List of Chinese inventions

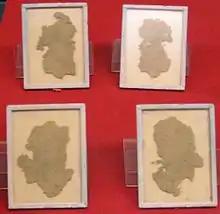
Fragments of hemp wrapping paper dated to the reign of Emperor Wu of Han (141–87 BC)

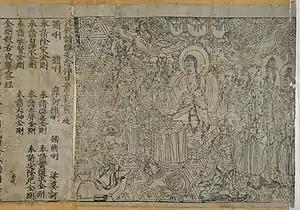
The "Diamond Sutra", the oldest printed book, published in AD 868, during the Tang dynasty (618–907)

Paper: Although it is recorded that the Han dynasty (202 BC – AD 220) court eunuch Cai Lun (50 AD – AD 121) invented the pulp papermaking process and established the use of new materials used in making paper, ancient padding and wrapping paper artifacts dating from the 2nd century BC have been found in China, the oldest example of pulp papermaking being a map from Fangmatan, Tianshui; by the 3rd century, paper as a writing medium was in widespread use, replacing traditional but more expensive writing mediums such as strips of bamboo rolled into threaded scrolls, strips of silk, wet clay tablets hardened later in a furnace, and wooden tablets. The earliest known piece of paper with writing on it was discovered in the ruins of a Chinese watchtower at Tsakhortei, Alxa League, where Han dynasty troops had deserted their position in AD 110, after a Xiongnu attack. In the paper making process established by Cai in 105, a boiled mixture of mulberry tree bark, hemp, old linens and fish nets created a pulp that was pounded into paste and stirred with water; a wooden frame sieve with a mat of sewn reeds was then dunked into the mixture, which was then shaken and then dried into sheets of paper that were bleached under the exposure of sunlight; K. S. Tom says this process was gradually improved through leaching, polishing and glazing to produce a smooth, strong paper.